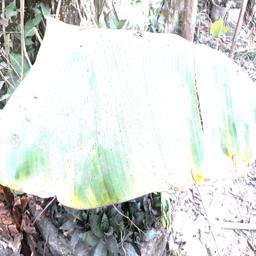
Label: POTASSIUM DEFICIENCY